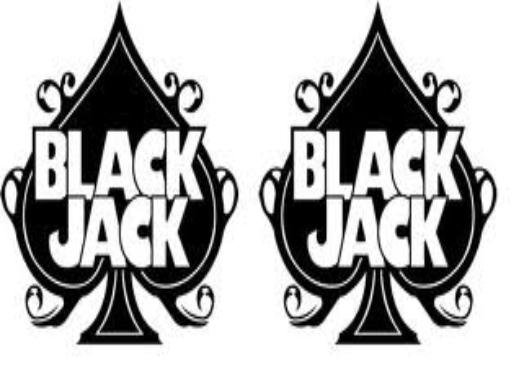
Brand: Black Jack
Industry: Others